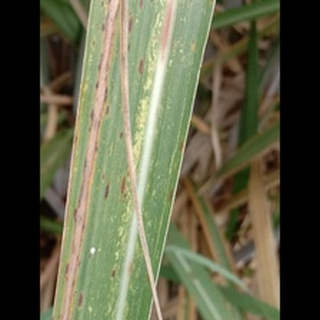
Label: sugarcane_rust